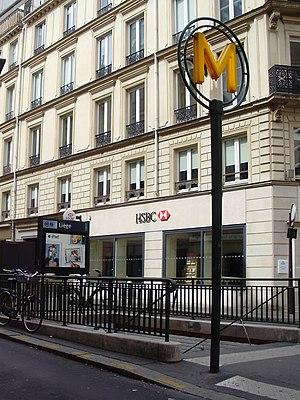
Station Liège du métro de Paris, France